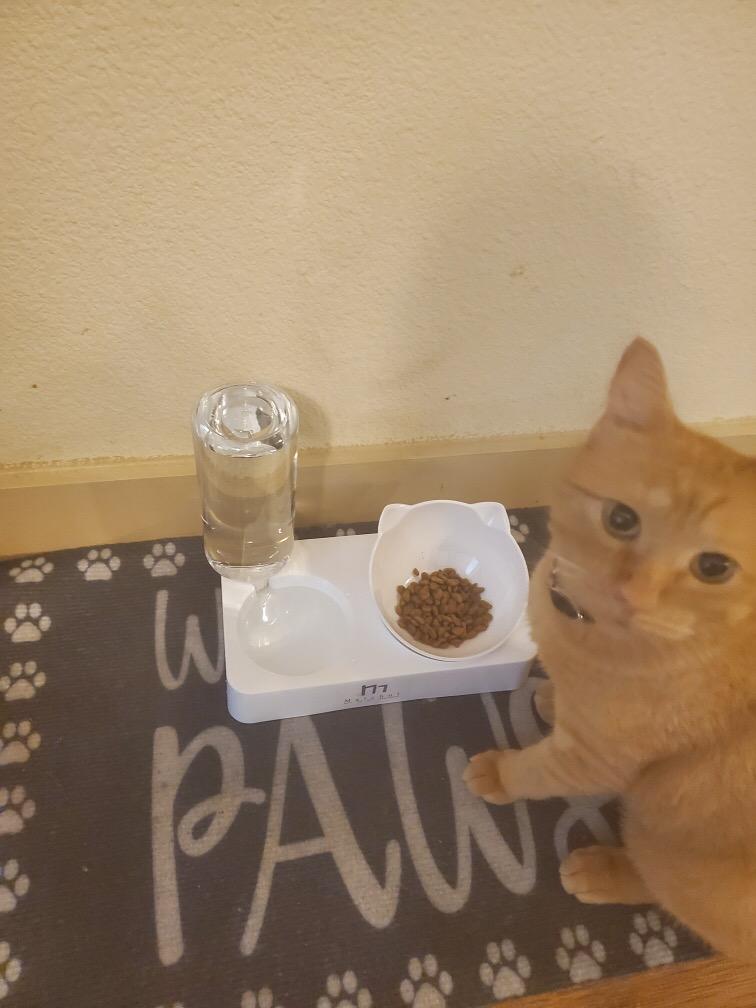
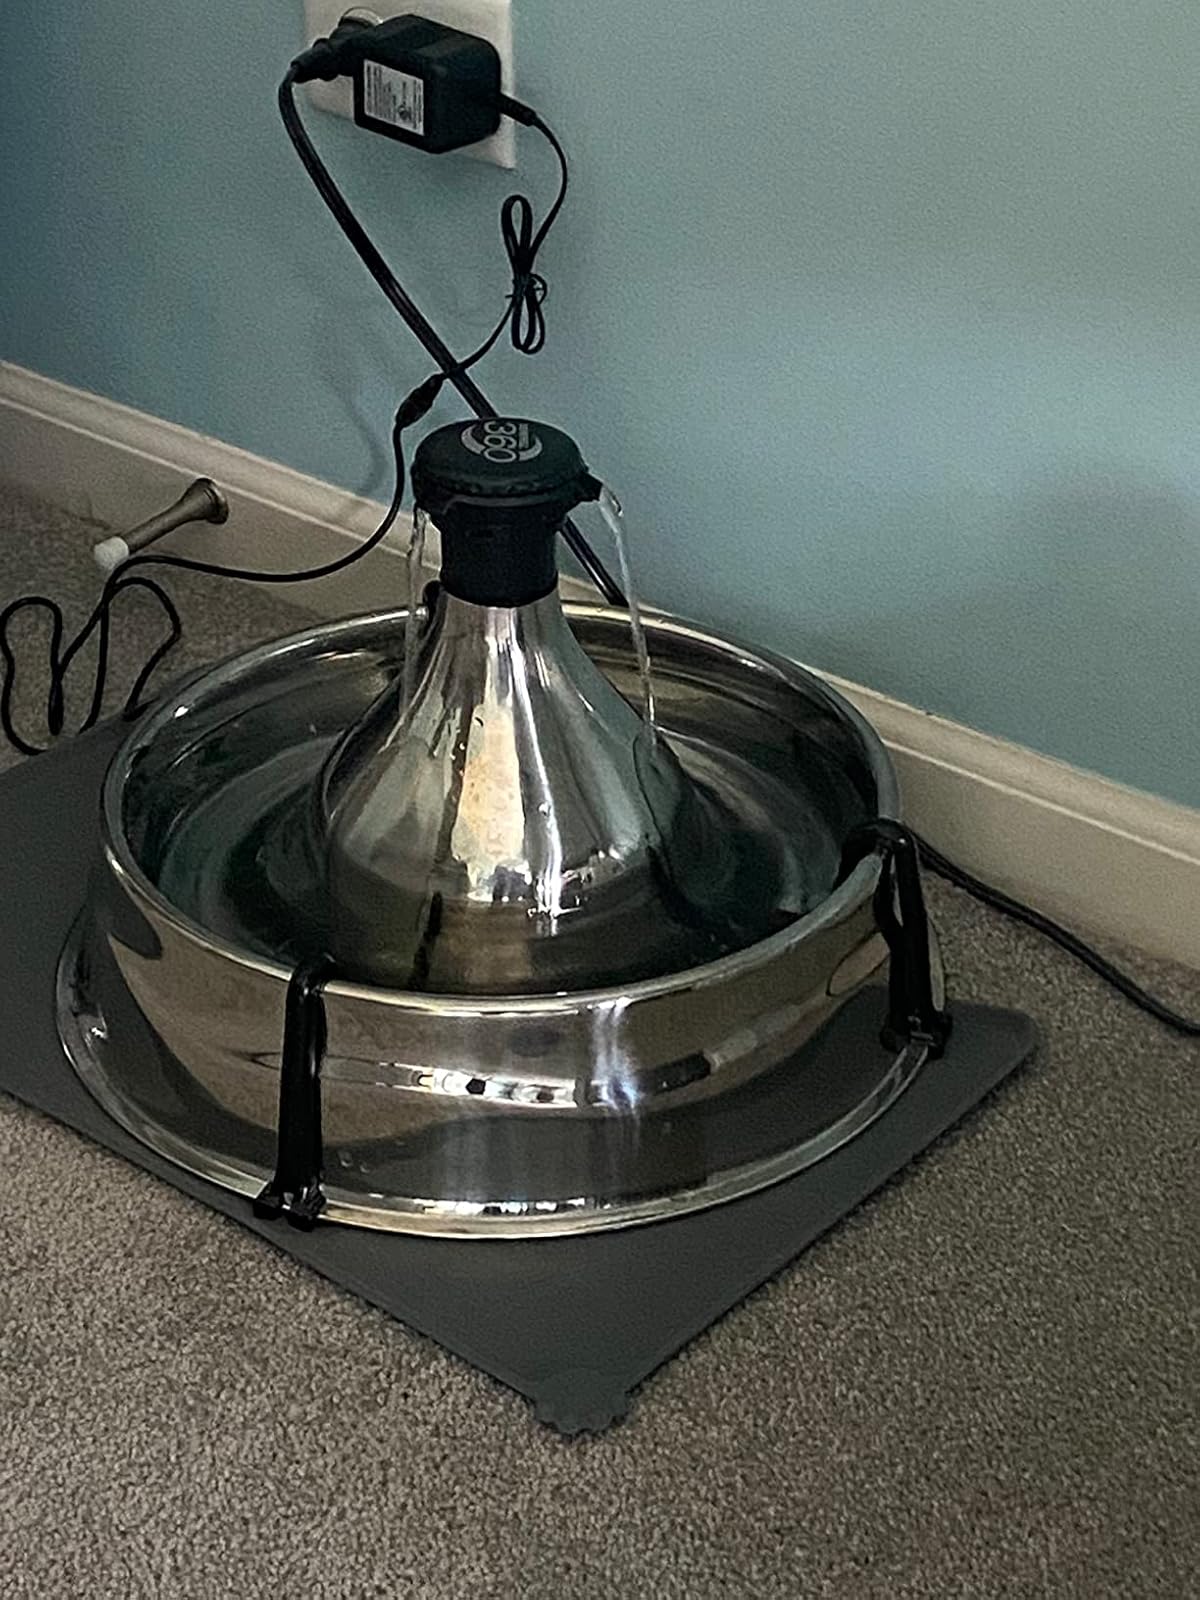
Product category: items_bowl
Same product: no